Karasahr

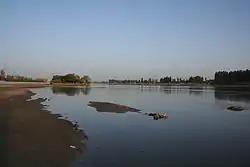
Kaidu River in Yanqi

According to the "Book of the Later Han", General Ban Chao went on a punitive campaign against Yanqi in 94 CE after they attacked and killed the Protector General Chen Mu and Vice Commandant Guo Xun in 75 CE. The king of Yanqi was decapitated and his head displayed in the capital. Later rebellions were subdued by Ban Chao's son Ban Yong in 127 CE.